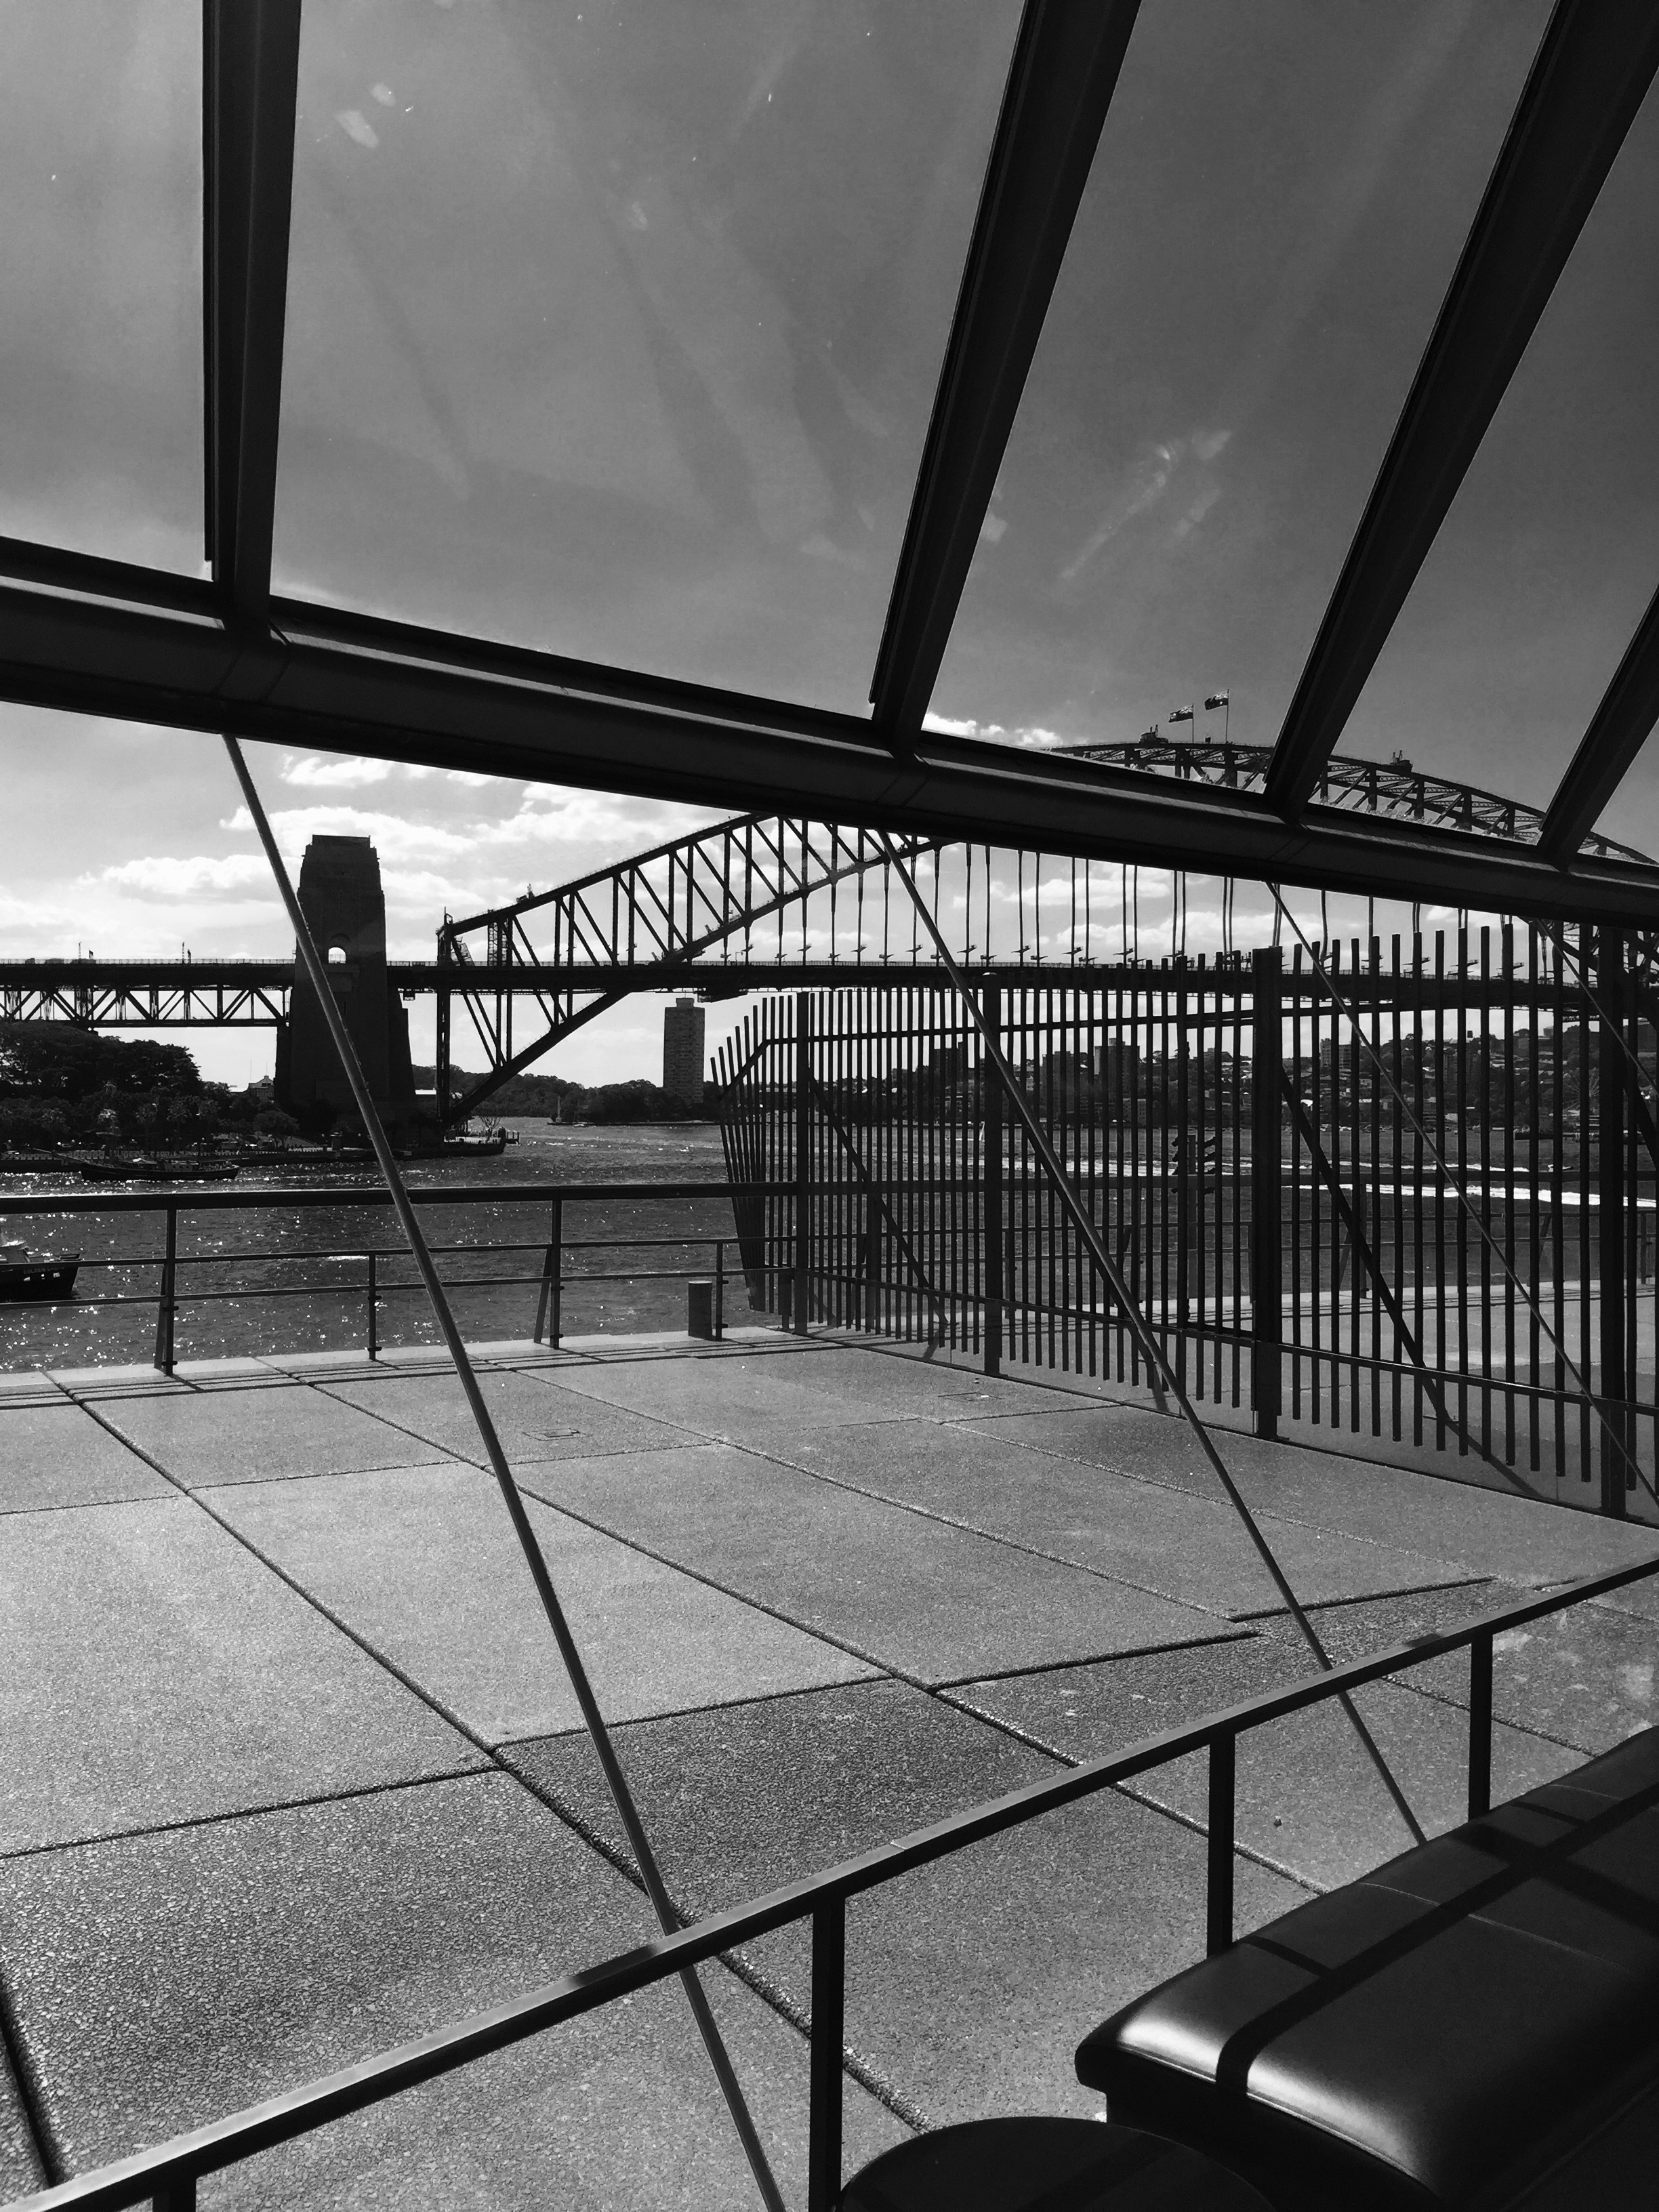
light, black and white, architecture, structure, white, bridge, window, glass, building, city, steel, line, reflection, empty, black, monochrome, gate, stadium, indoors, symmetry, image, shape, urban area, monochrome photography, sport venue, glass panels